Fokker F.IX

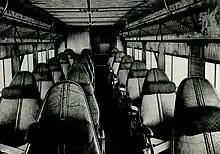
Passenger cabin in the F.IX

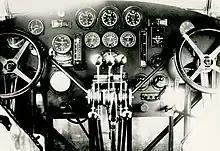
F.IX cockpit

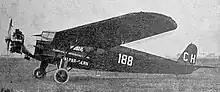
Fokker F.IX

In the late 1920s, the Dutch airline KLM set out to develop commercial air services between Amsterdam and the Netherlands East Indies, and while the Fokker F.VII allowed it to operate an air mail service, a larger aircraft was wanted for passenger services. To meet this requirement, Fokker designed the F.IX, Fokker's largest three-engined monoplane, with KLM placing an order for Fokker's new design on 5 September 1928. The F.IX followed Fokker's normal layout for commercial aircraft, and was a high-wing cantilever monoplane with a fixed tailskid undercarriage. The wings were made of wood, and the fuselage was welded steel tube with a fabric covering. The two pilots sat side-by-side in an enclosed cockpit, while the first aircraft's passenger cabin had seats for up to 18 passengers when operating on European services, although only four–six passengers would be carried on the Far-East route. The first example, registration PH-AGA, powered by three Gnome-Rhône Jupiter radial engines rated at , made its maiden flight on 26 August 1929.